Wait Chapel

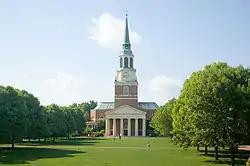
Wait Chapel's distinctive edifice dominates the main quad at Wake Forest University

Wait Chapel is a building on the campus of Wake Forest University. The first building constructed on the university's Reynolda campus, in October 1956, it is named for Samuel Wait, the university's first president. Its steeple reaches to . The chapel stands on the northeastern side of Hearn Plaza (Upper Quad), opposite Reynolda Hall.